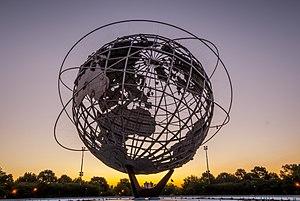
Queens est l'un des cinq arrondissements de New York, les quatre autres étant Manhattan, Brooklyn, le Bronx et Staten Island. Queens est plutôt cosmopolite et se compose principalement de quartiers abritant les classes moyennes, ainsi que des quartiers aisés où l'on trouve des hôtels, des grands parcs et des terrains de golf. Cependant, l'arrondissement est également réputé pour abriter certains des quartiers les plus pauvres de la ville.